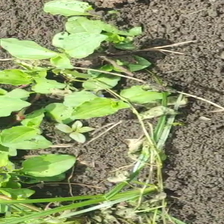
Weed species: Kena_(Commplina_benghalensio)